Listen to Me (film)

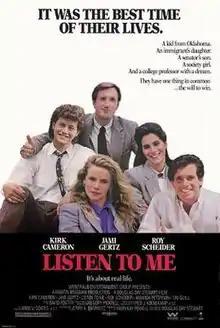
Theatrical release poster

Listen to Me is a 1989 American drama film written and directed by Douglas Day Stewart. Released on May 5, 1989, it stars Kirk Cameron, Jami Gertz, and Roy Scheider. The film was largely shot on location in Malibu, California, including the campus of Pepperdine University.